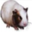
Label: mouse